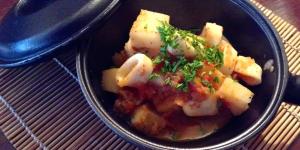
calamares con patatas